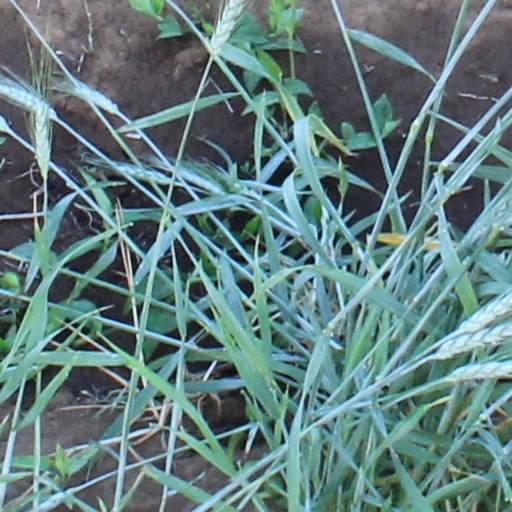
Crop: wheat